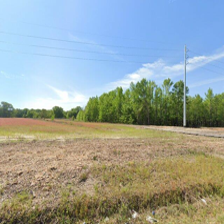
Label: streetView